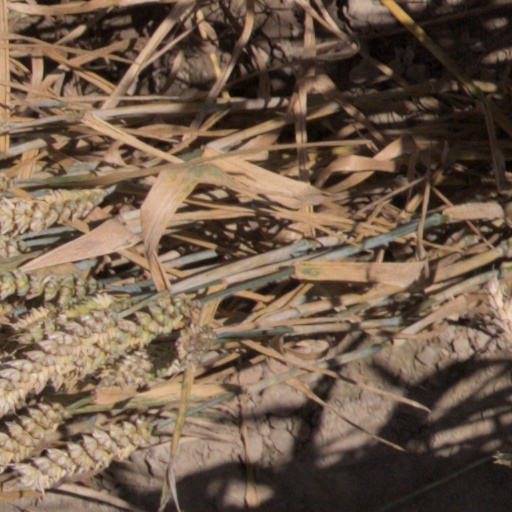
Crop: wheat